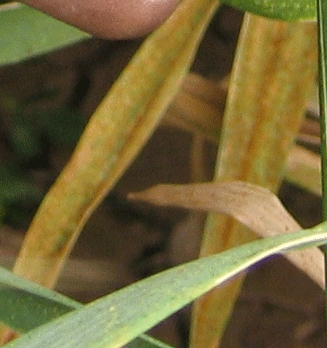
Label: Wheat___Brown_Rust